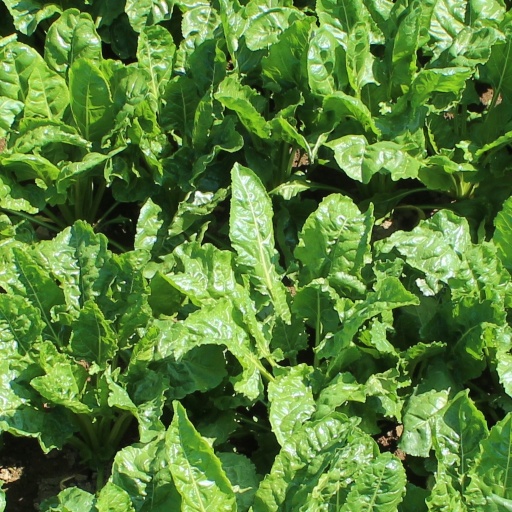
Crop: sugar beet